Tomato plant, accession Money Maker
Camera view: bottom (45 deg); turntable rotation: 90 degrees
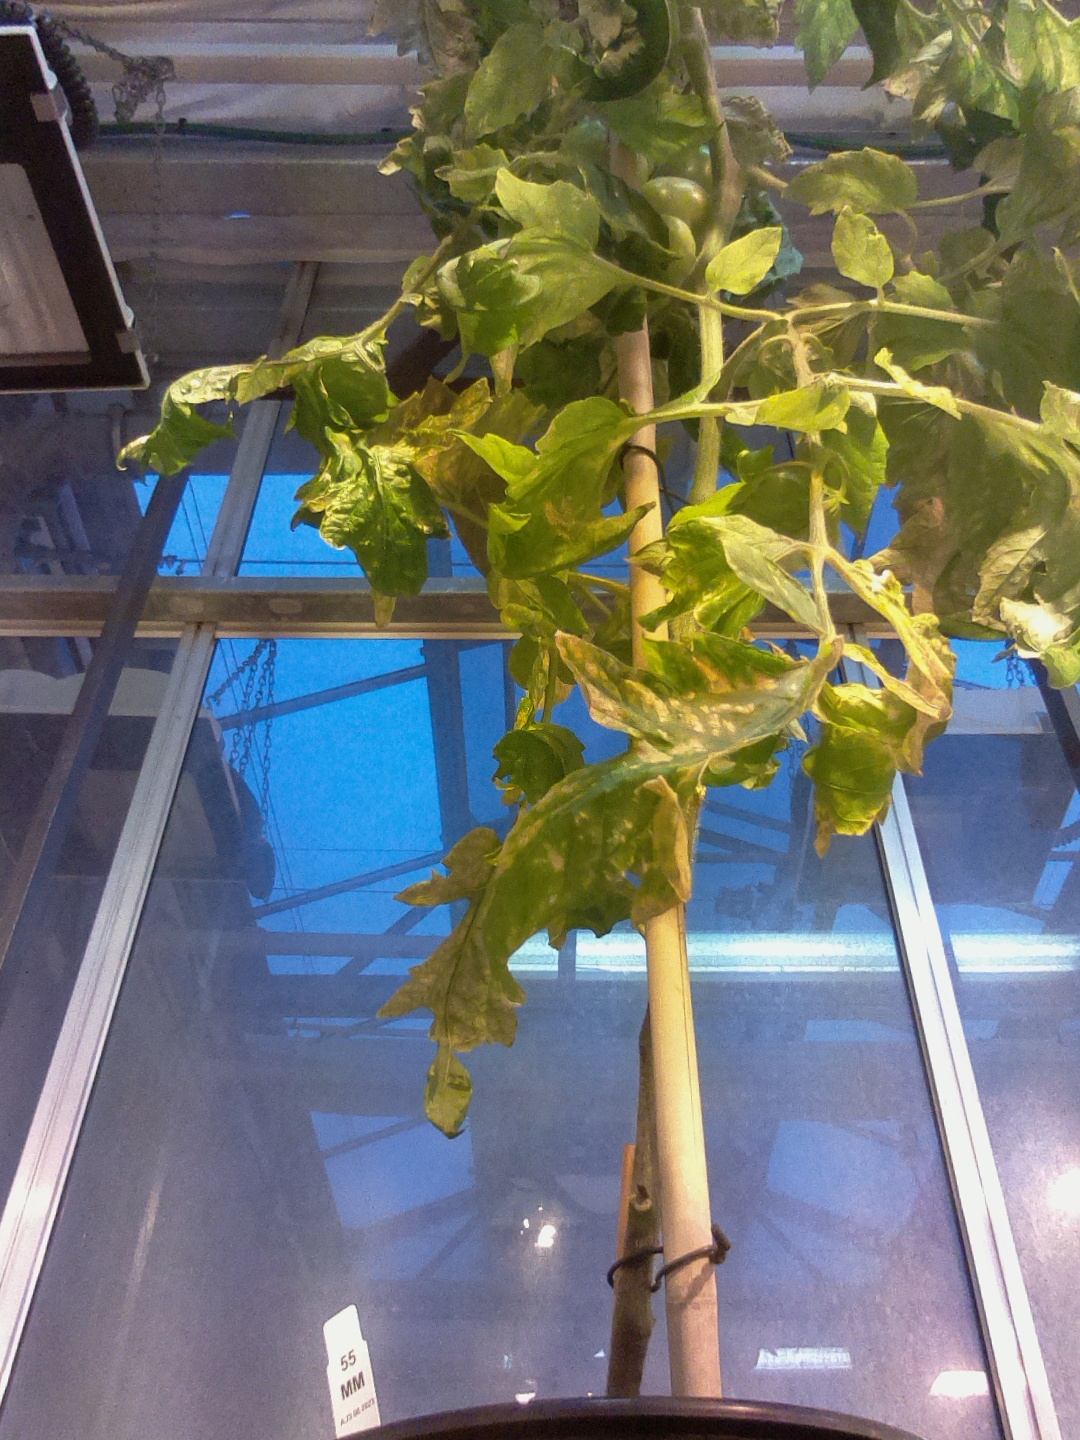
BBCH growth stage 78: 80% -90% of final fruit size